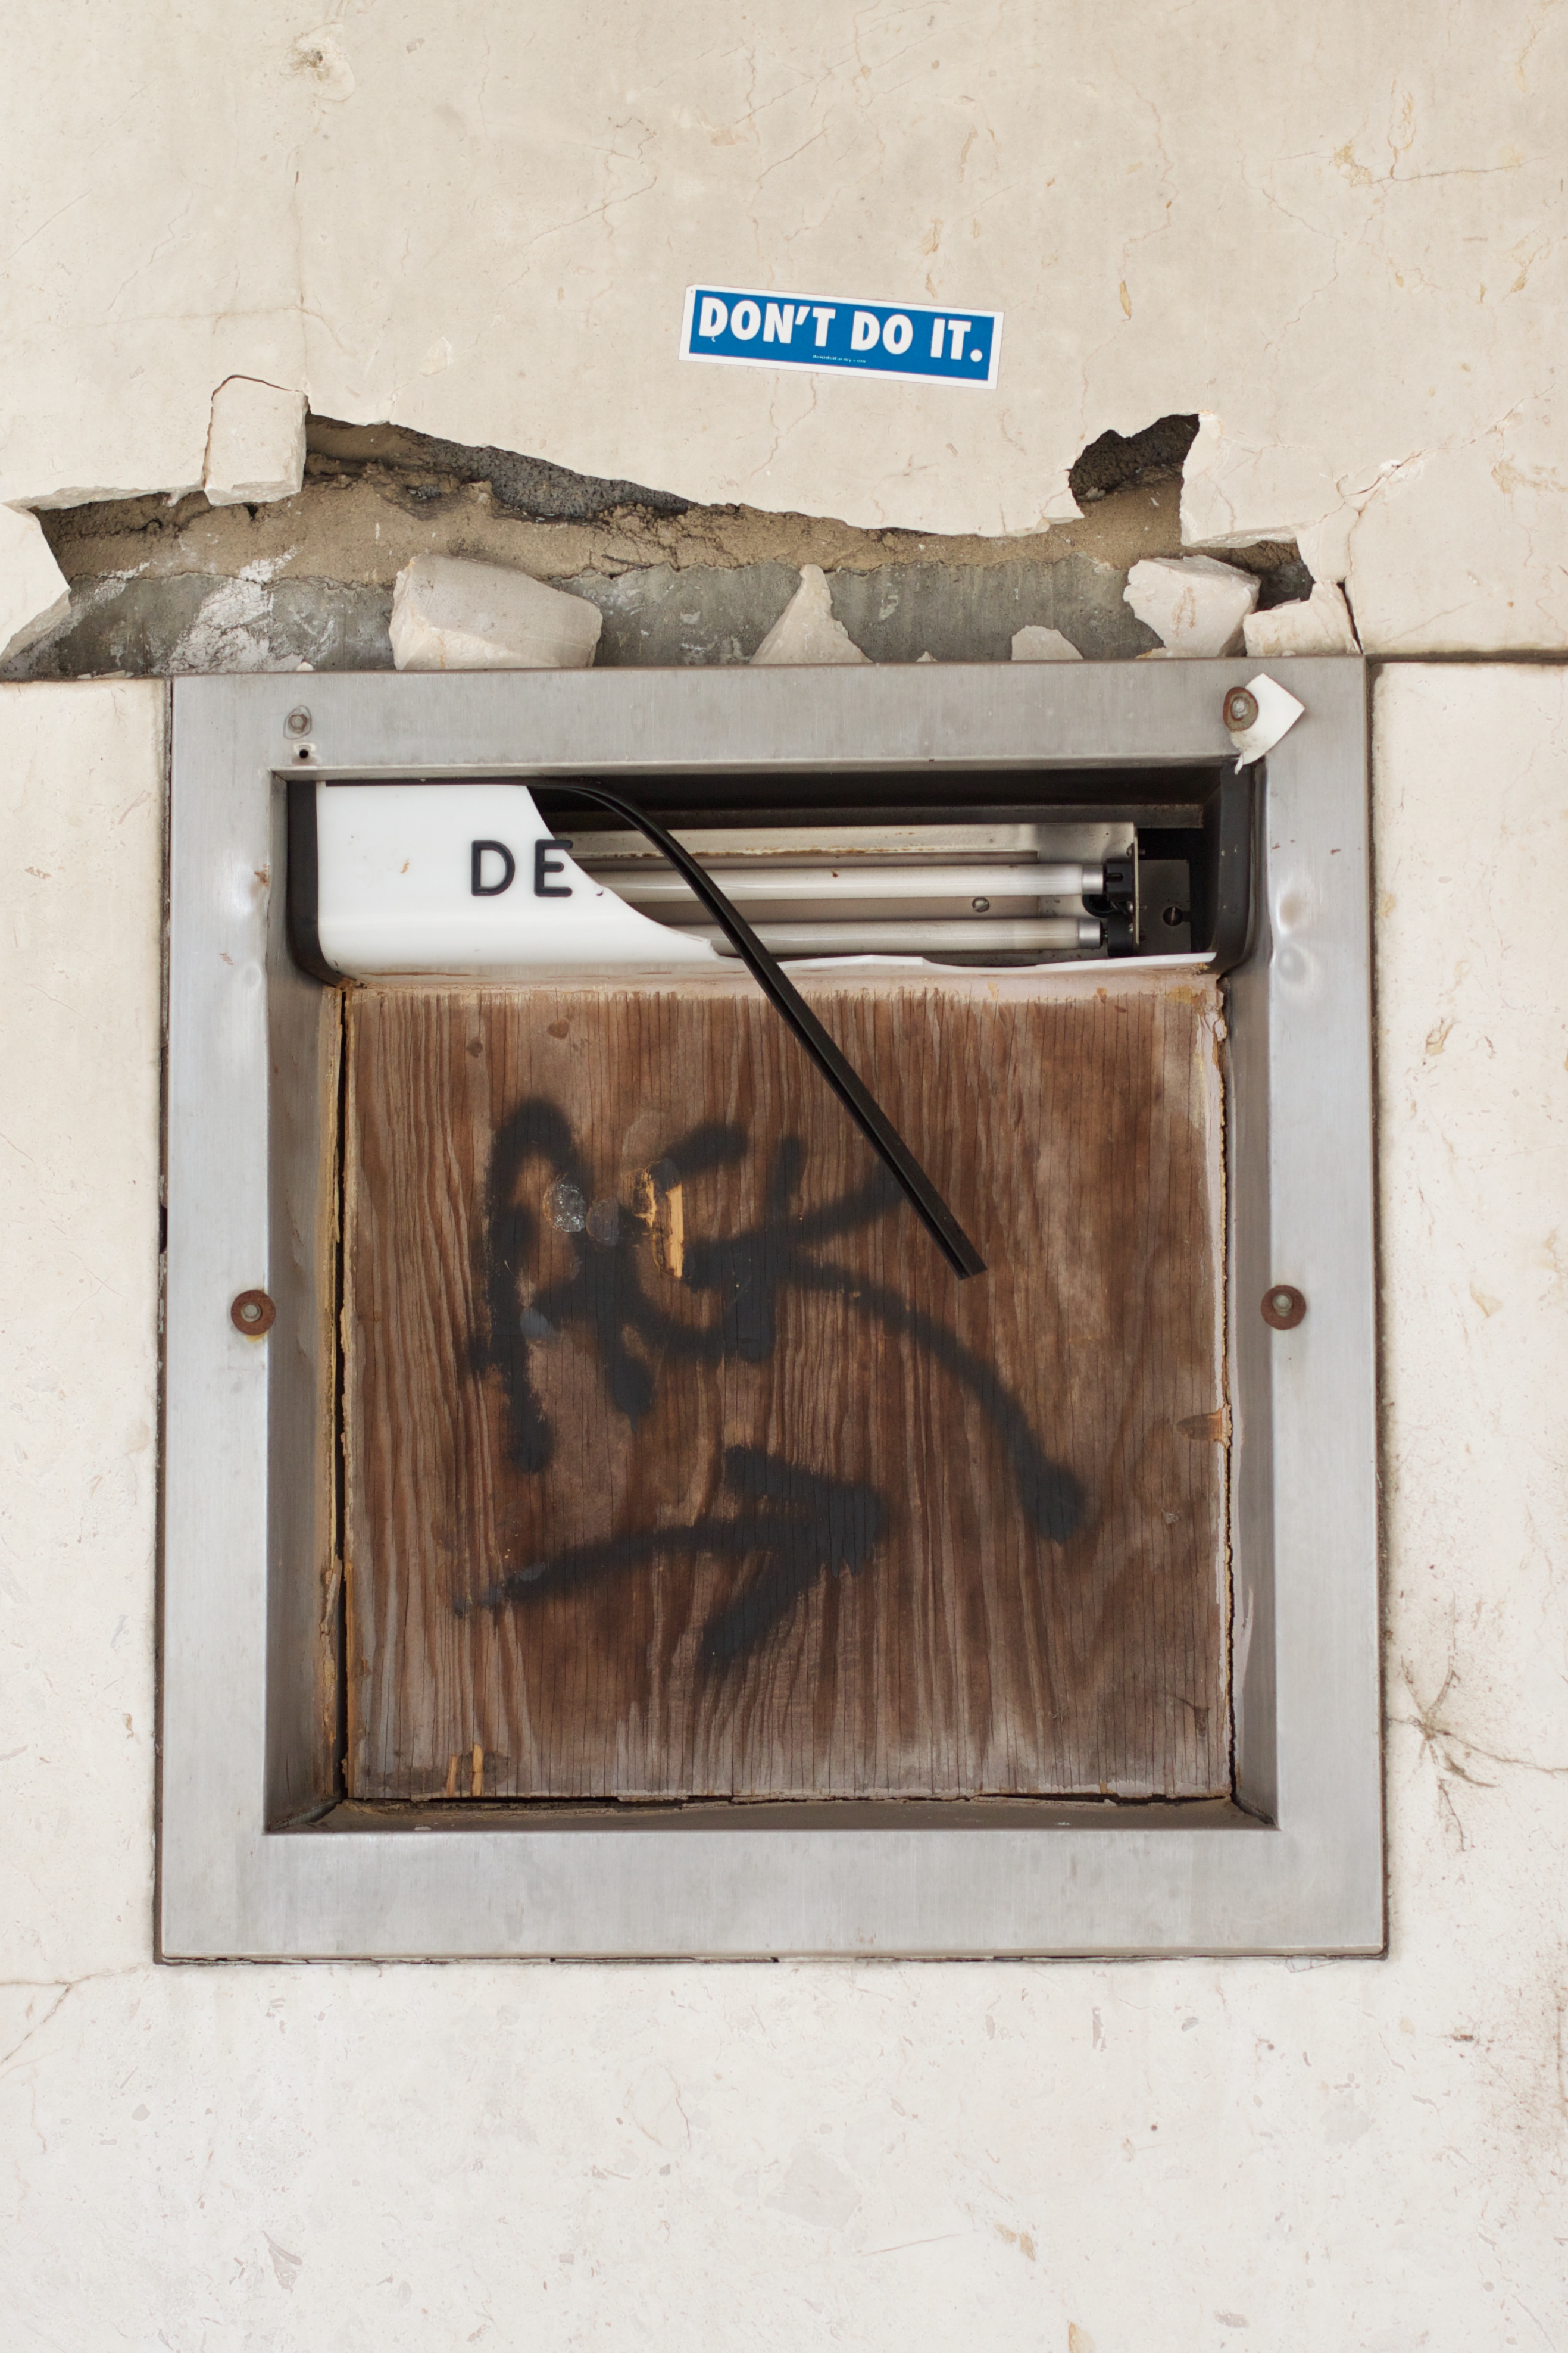
wood, window, wall, shelf, furniture, door, picture frame, odyssey, man made object